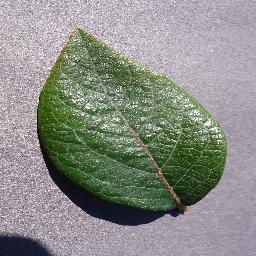
Label: Blueberry___healthy